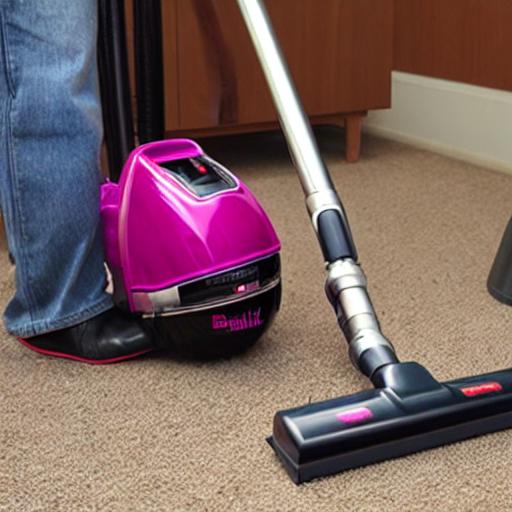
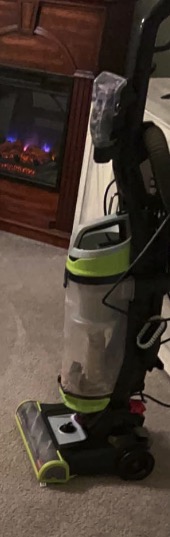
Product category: items_vacuum
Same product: no